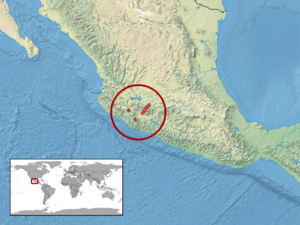
Crotalus pusillus est une espèce de serpents de la famille des Viperidae.